Answer in natural language. Which object is closer to the camera taking this photo, black rectangular stone countertop or beautiful wall painting? Choose between the following options: beautiful wall painting or black rectangular stone countertop
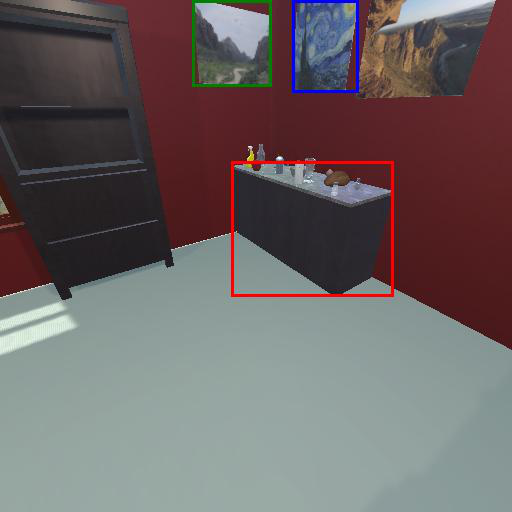
<answer>beautiful wall painting</answer>